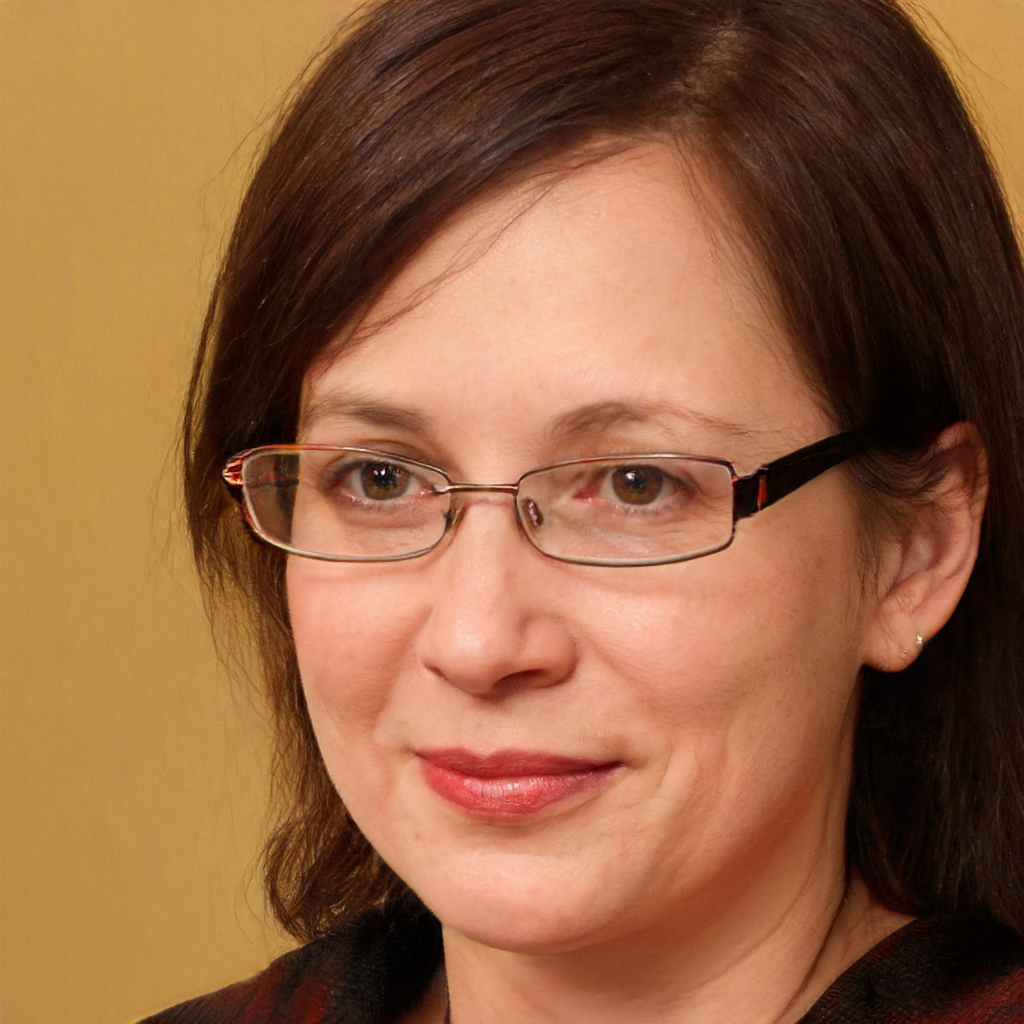
Gender: Female